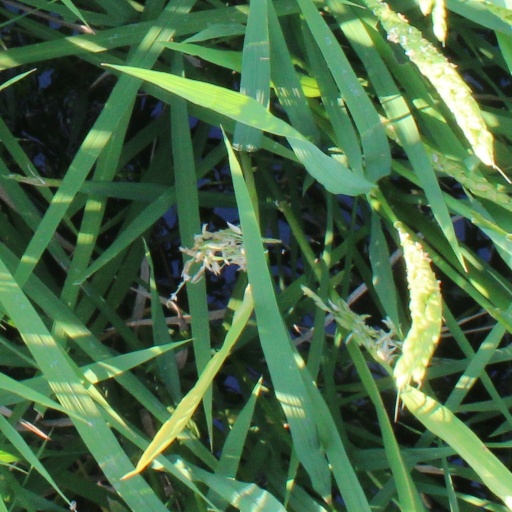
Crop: rice